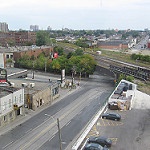
Scene: Outdoor